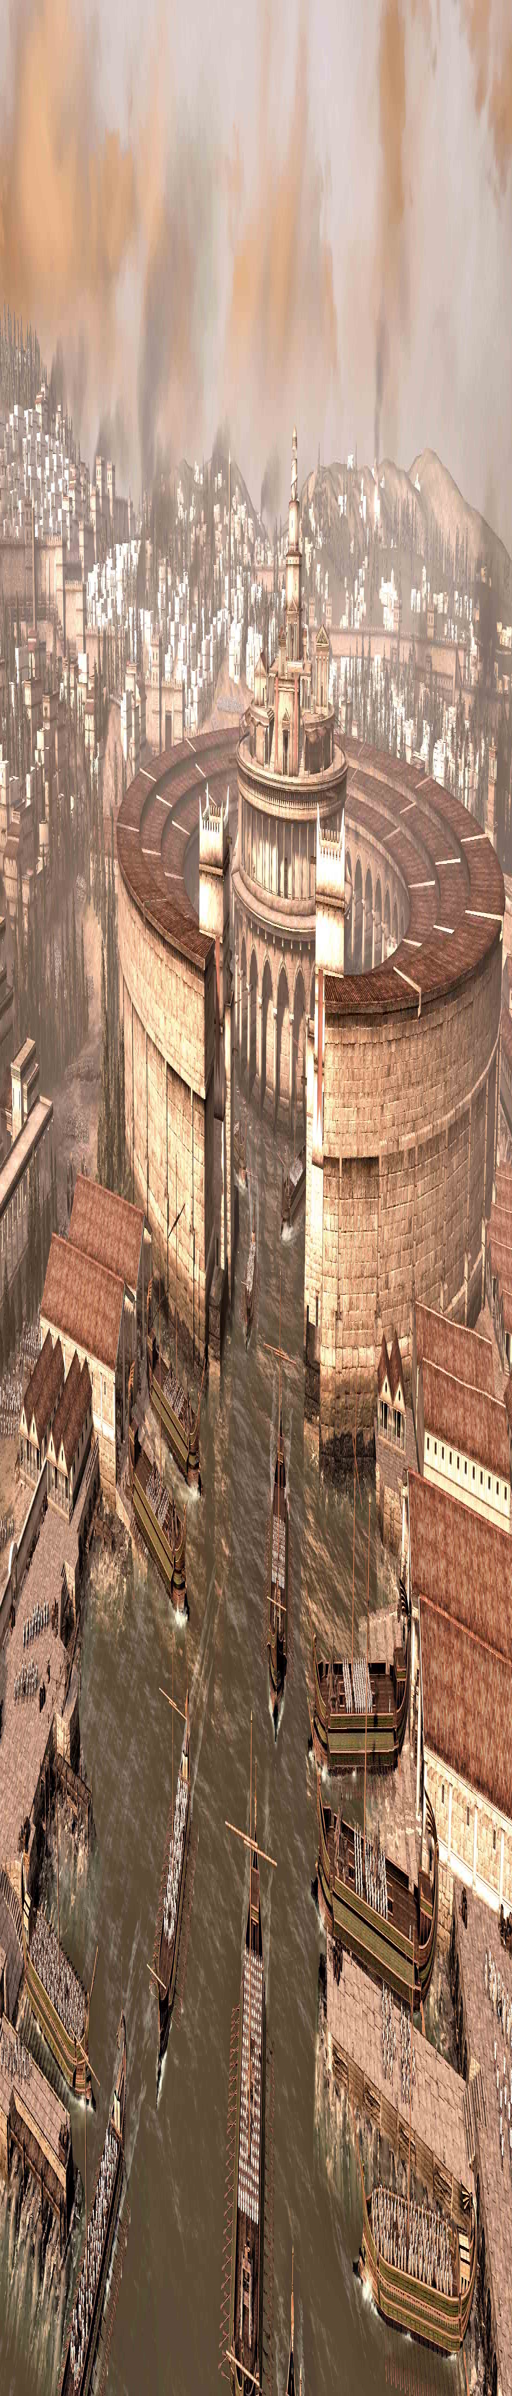
cities are realised on a much grander scale than ever before .